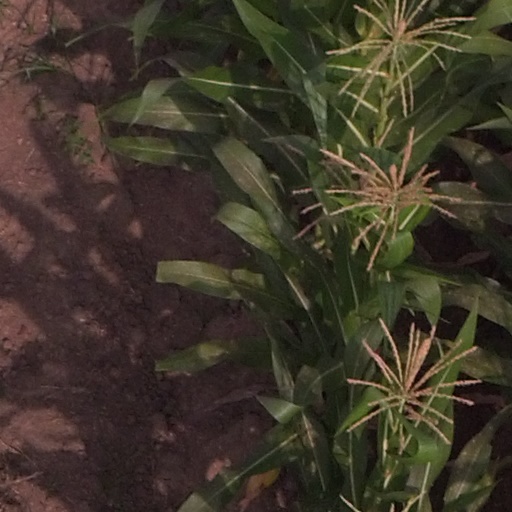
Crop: maize; corn